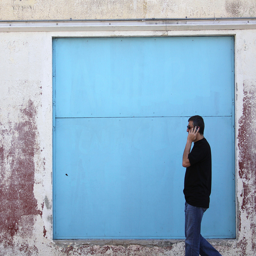
A man talking on a cell phone next to a blue door.
A man wearing sunglasses walks while holding a mobile phone to his ear.
A man is walking down the street while talking on a cell phone.
a man talking on a phone walks in front of a blue wall
The man walking past a city's reclaimed building is making a phone call.